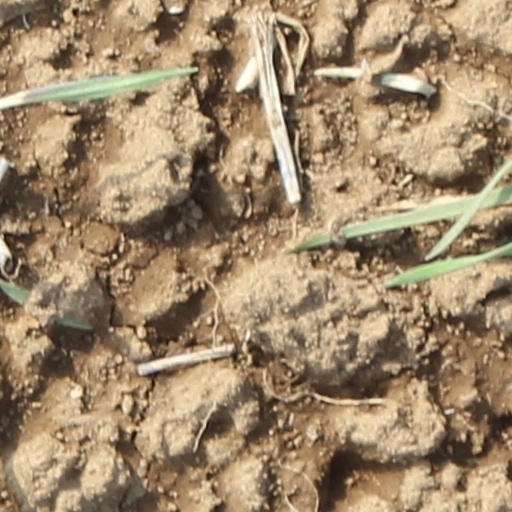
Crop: wheat